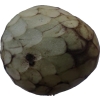
Label: cherimoya